First Avenue East Historic District

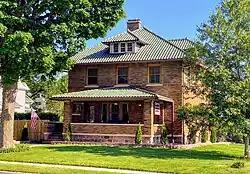
Hummel House

The First Avenue East Historic District is a nationally recognized historic district located in Newton, Iowa, United States. It was listed on the National Register of Historic Places in 2020. At the time it was studied for the City of Newton it contained 30 resources, which included 20 contributing buildings and 10 non-contributing buildings. The district is mainly a residential area made up of single-family houses and their outbuildings. It is immediately adjacent to the Newton Downtown Historic District to the west. Many of the homes in the district were built by locally prominent businessmen, especially those involved with the washing machine industry, as well as bankers, and merchants; many of which contributed to the development of the City of Newton. There are many examples of high-style architecture popular when the houses were built in the late-19th and early-20th centuries. The most visible style in the district, however, is the two-story American Foursquare. There are also bungalows. In addition to houses, there are several commercial buildings in the district, two of which, Jasper County Farm Bureau (1952) and Yes Way Gas Station (1968) are contributing properties. The August H. Bergman House is individually listed on the National Register of Historic Places and four others have been deemed to be individually eligible.